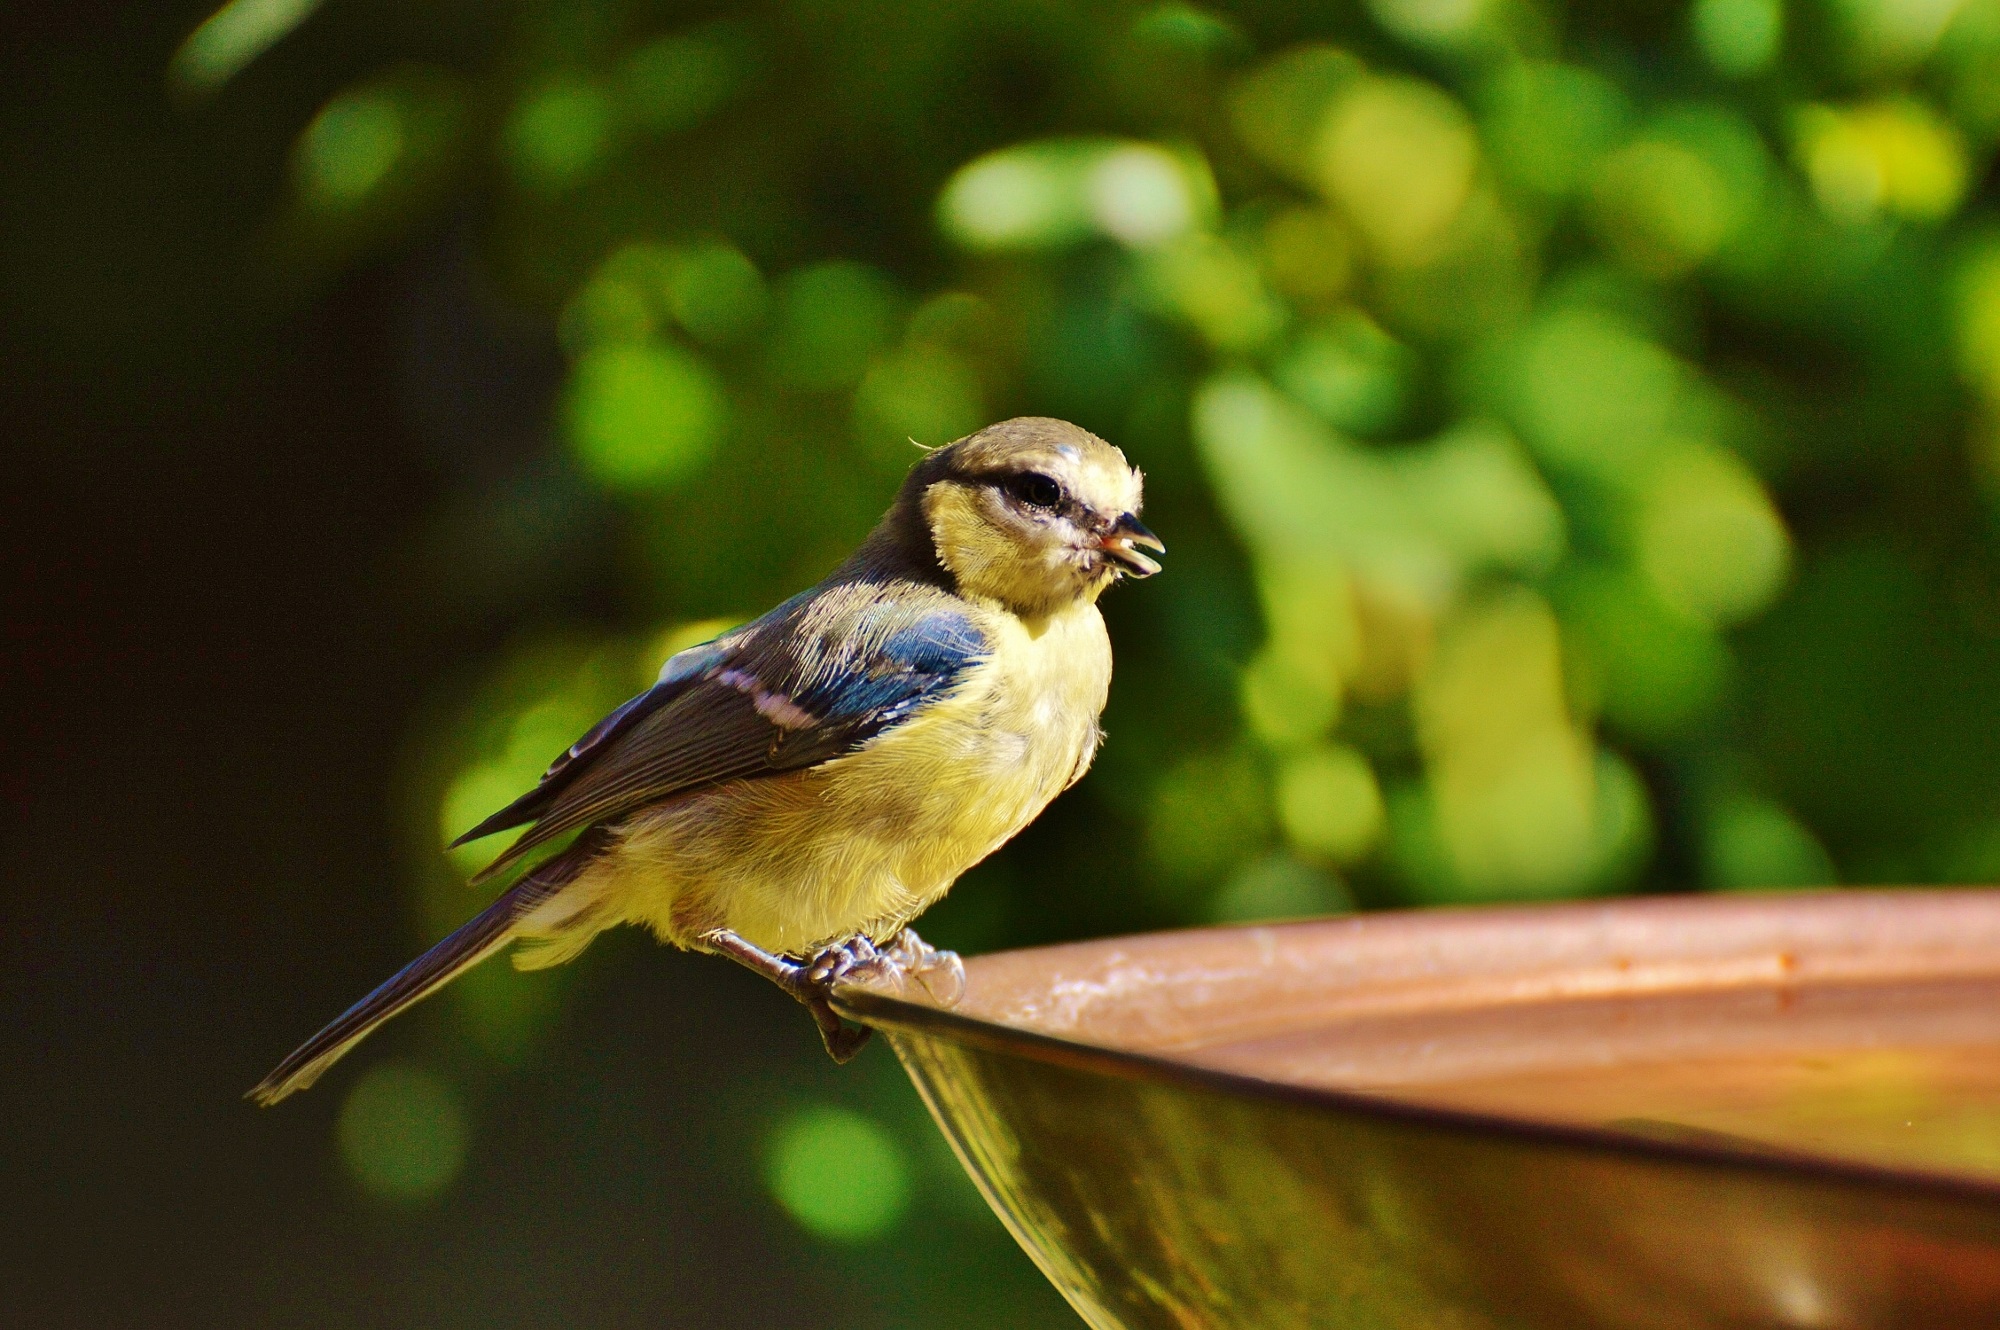
water, nature, branch, bird, sweet, flower, cute, wildlife, green, beak, drink, yellow, feather, fauna, plumage, vertebrate, thirst, sparrow, blue tit, finch, tit, brambling, macro photography, house sparrow, old world flycatcher, perching bird